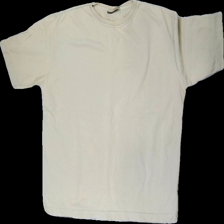
View: front
Type: T-shirt
Category: Men
Brand: Not in the list
Brand text on label: emilio
Colors: Beige
Material: 100% cotton
Cut: Regular
Size: XL
Season: All
Stains: Major
Price range: <50
Recommended usage: Recycle